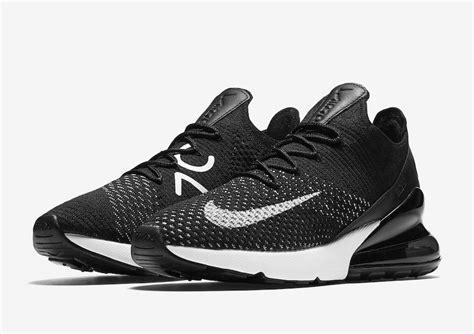
Brand: Nike
Model: Air Max 270 Flyknit